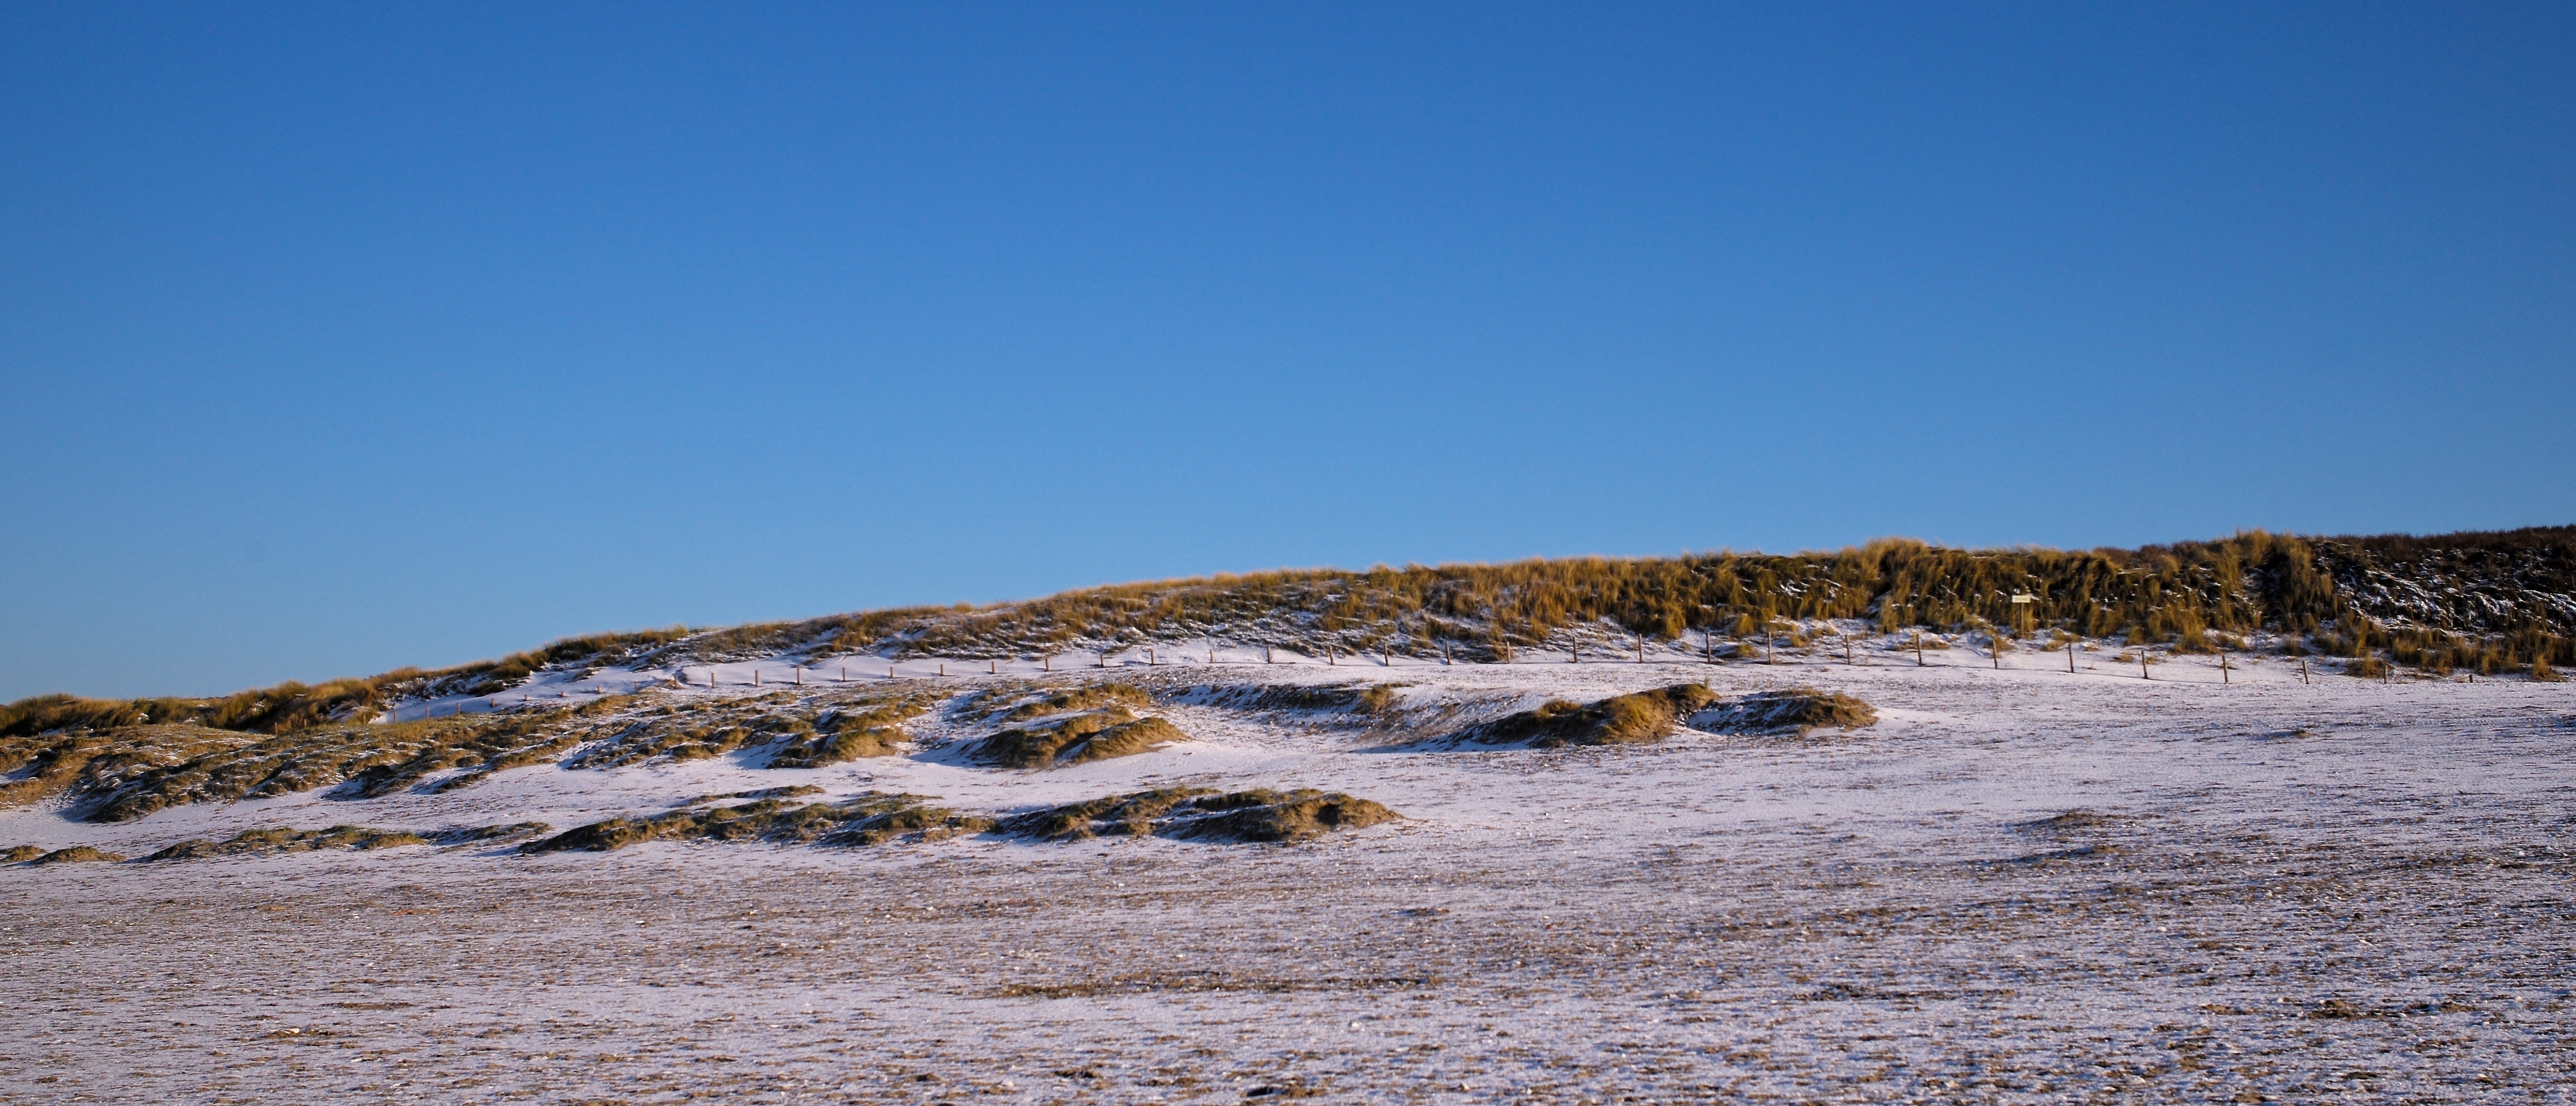
beach, landscape, sea, coast, grass, sand, rock, ocean, wilderness, mountain, snow, winter, light, sky, hill, dune, shore, wave, lake, travel, clear, blue, terrain, ridge, body of water, north, holland, netherlands, m, geology, dutch, plateau, 28, habitat, leica, afternoon, loch, 240, wassenaar, summicron, slag, wassenaarse, tundra, landform, natural environment, geographical feature